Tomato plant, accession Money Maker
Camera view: horizontal (90 deg, fisheye); turntable rotation: 120 degrees
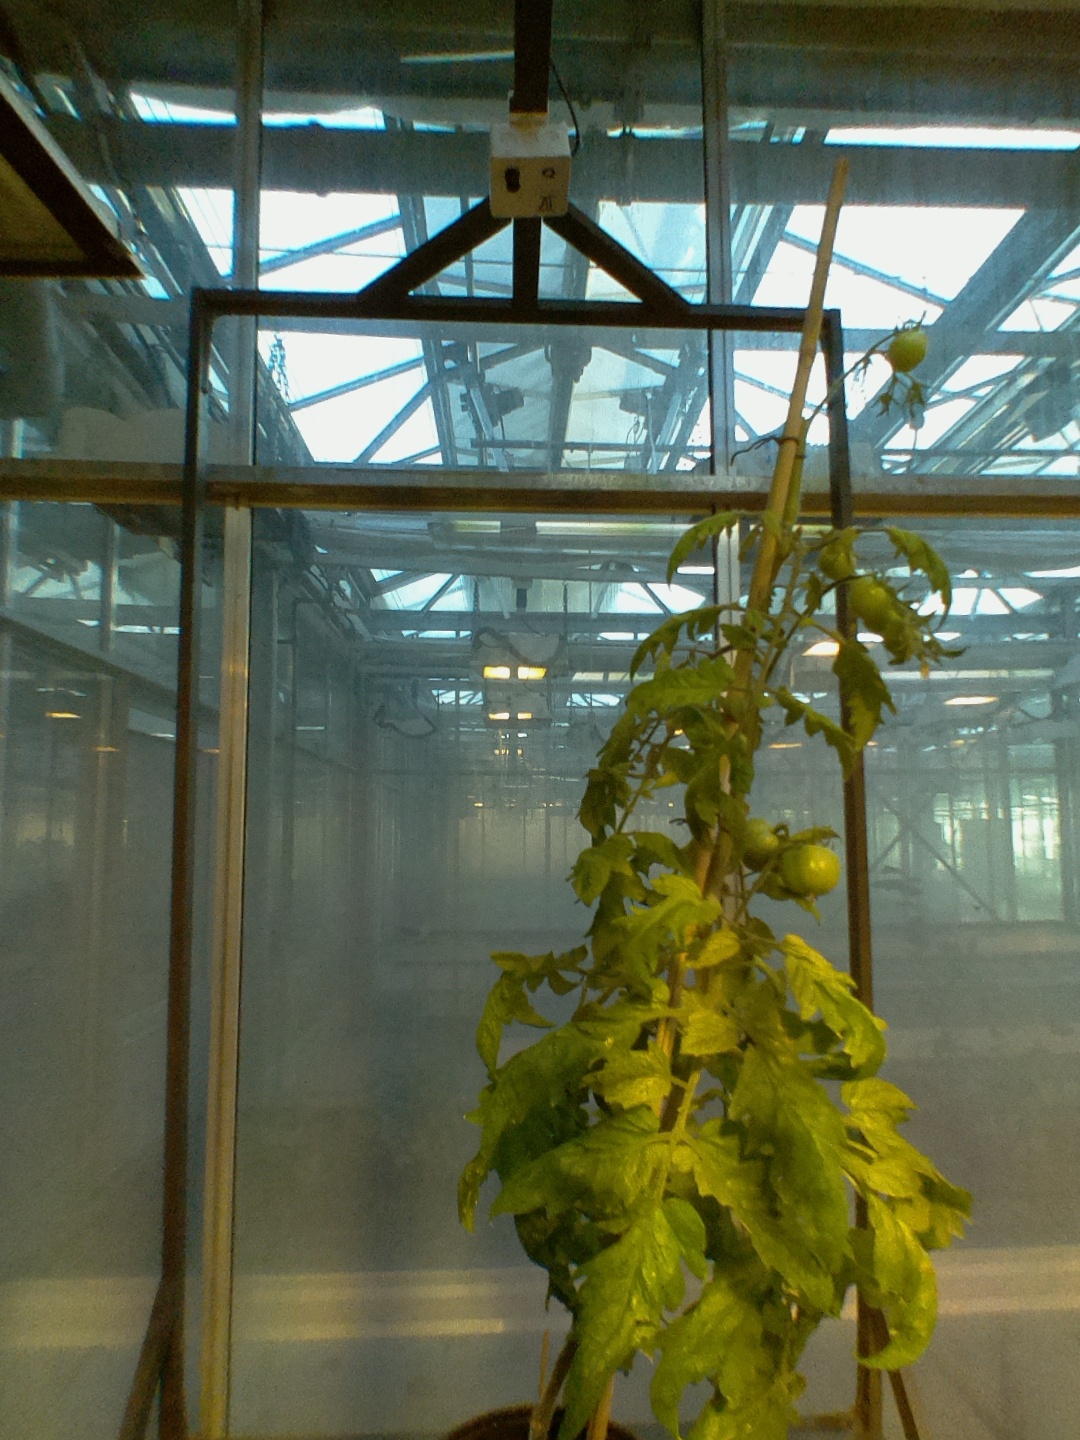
BBCH growth stage 79: 90% -100% of final fruit size